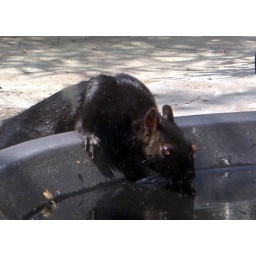
A bug-eyed visitor to a water bowl in Gardens &amp;amp; Landscapes blogger Senga Lindsay's outdoor living room.